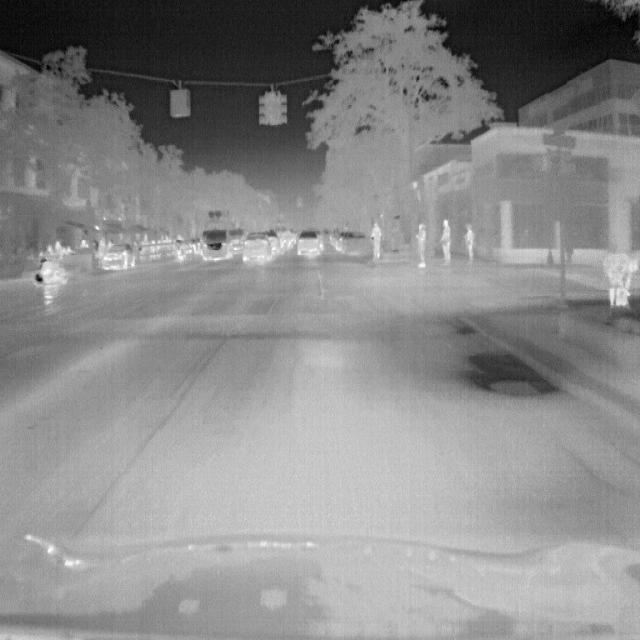
Detected objects:
label: person
label: person
label: person
label: person
label: person
label: person